Jaime Tohá

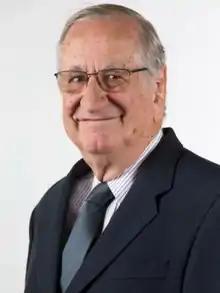
Tohá in 2018

Jaime Manuel Tohá González (born 9 August 1938) is a Chilean politician and engineer who served as minister of State in his country.